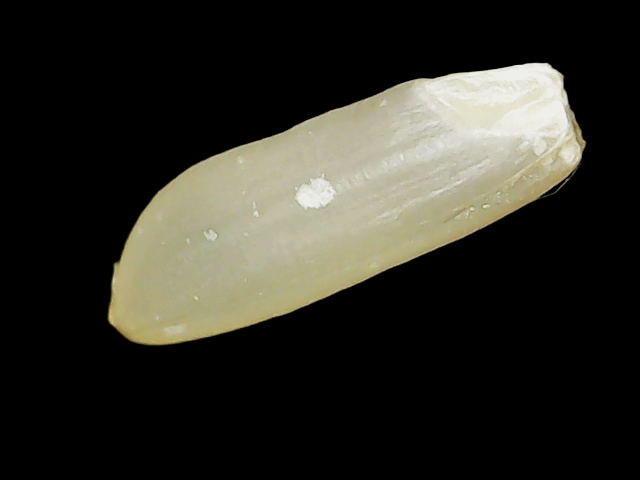
Rice variety: Binadhan12